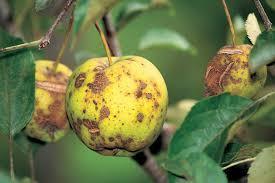
Label: apples